Clevosaurus

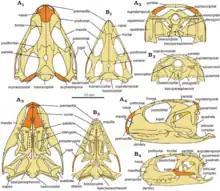
Reconstructions of the skulls of "C. hudsoni" (A) and "C. cambrica" (B), reconstructed areas in orange.

The first species of "Clevosaurus" to be described was "C. hudsoni", which was described by William Elgin Swinton in 1939 from a fissure fill deposit in Cromhall Quarry (Magnesian Conglomerate Formation) in the county of Gloucestershire, England, with the name of the county lending its name to the genus.